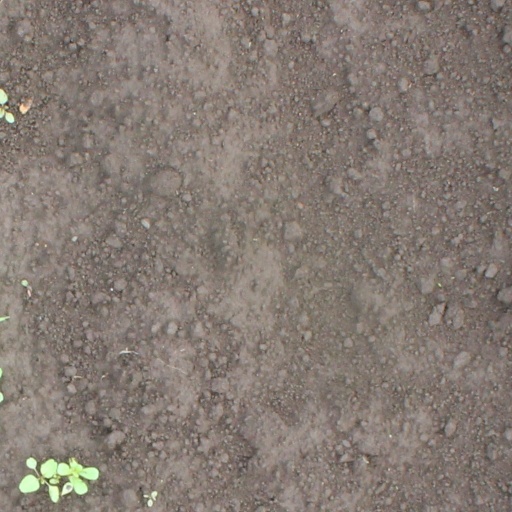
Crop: soybean